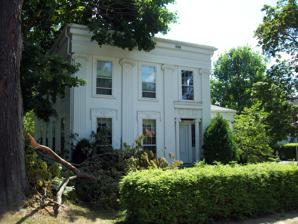
Building: Smith Bly House
Country: United States of America
Year built: 1835
Historic house in New York, United States United States historic place Smith Bly House U.S. National Register of Historic Places Smith Bly House, July 2012 Show map of New York Show map of the United States Location 4 N. Maple St., Ashville, New York Coordinates 42°5′34″N 79°22′30″W / 42.09278°N 79.37500°W / 42.09278; -79.37500 Built c. 1835 Architectural style Greek Revival NRHP reference No. 74001223 Added to NRHP October 1, 1974 The Smith Bly House is a historic house located in Ashville , Chautauqua County, New York . Description and history It is a two-story, three-bay-wide, timber-framed, Greek Revival style residence built in about 1835. The recessed entrance features a carved architrave supported by Ionic columns. As described in state records, "The west facades of the main block and wing are finished with flush weatherboards; each facade is divided and framed by elaborately fluted Ionic pilasters. The remainder is clapboarded. The entire structure is painted white. The main entrance is reached by a three-step stair of dressed stone. One brick chimney with rebuilt top is located in the main block." It was listed on the National Register of Historic Places on October 1, 1974. References